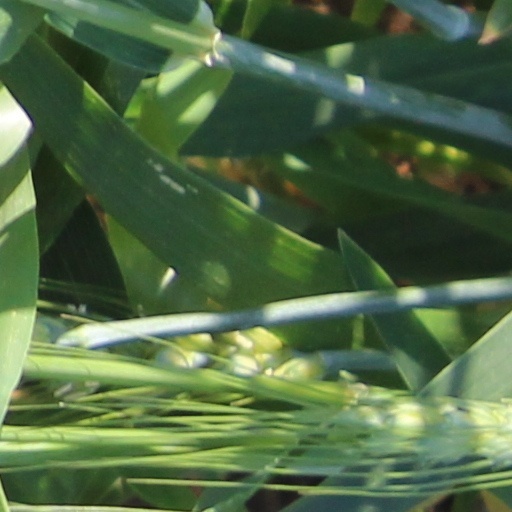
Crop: wheat